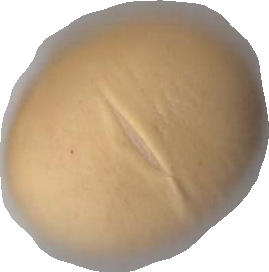
Variety: Dega